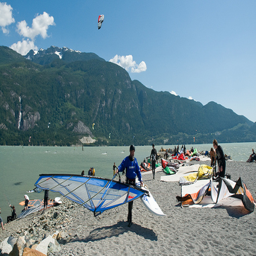
A man holding a large kite near the ocean.
Group of people setting up wind surfing equipment on the beach.
A man with a windsail on a crowded beach
Many people prepping large kites on a beach.
People are standing on the beach with kites.